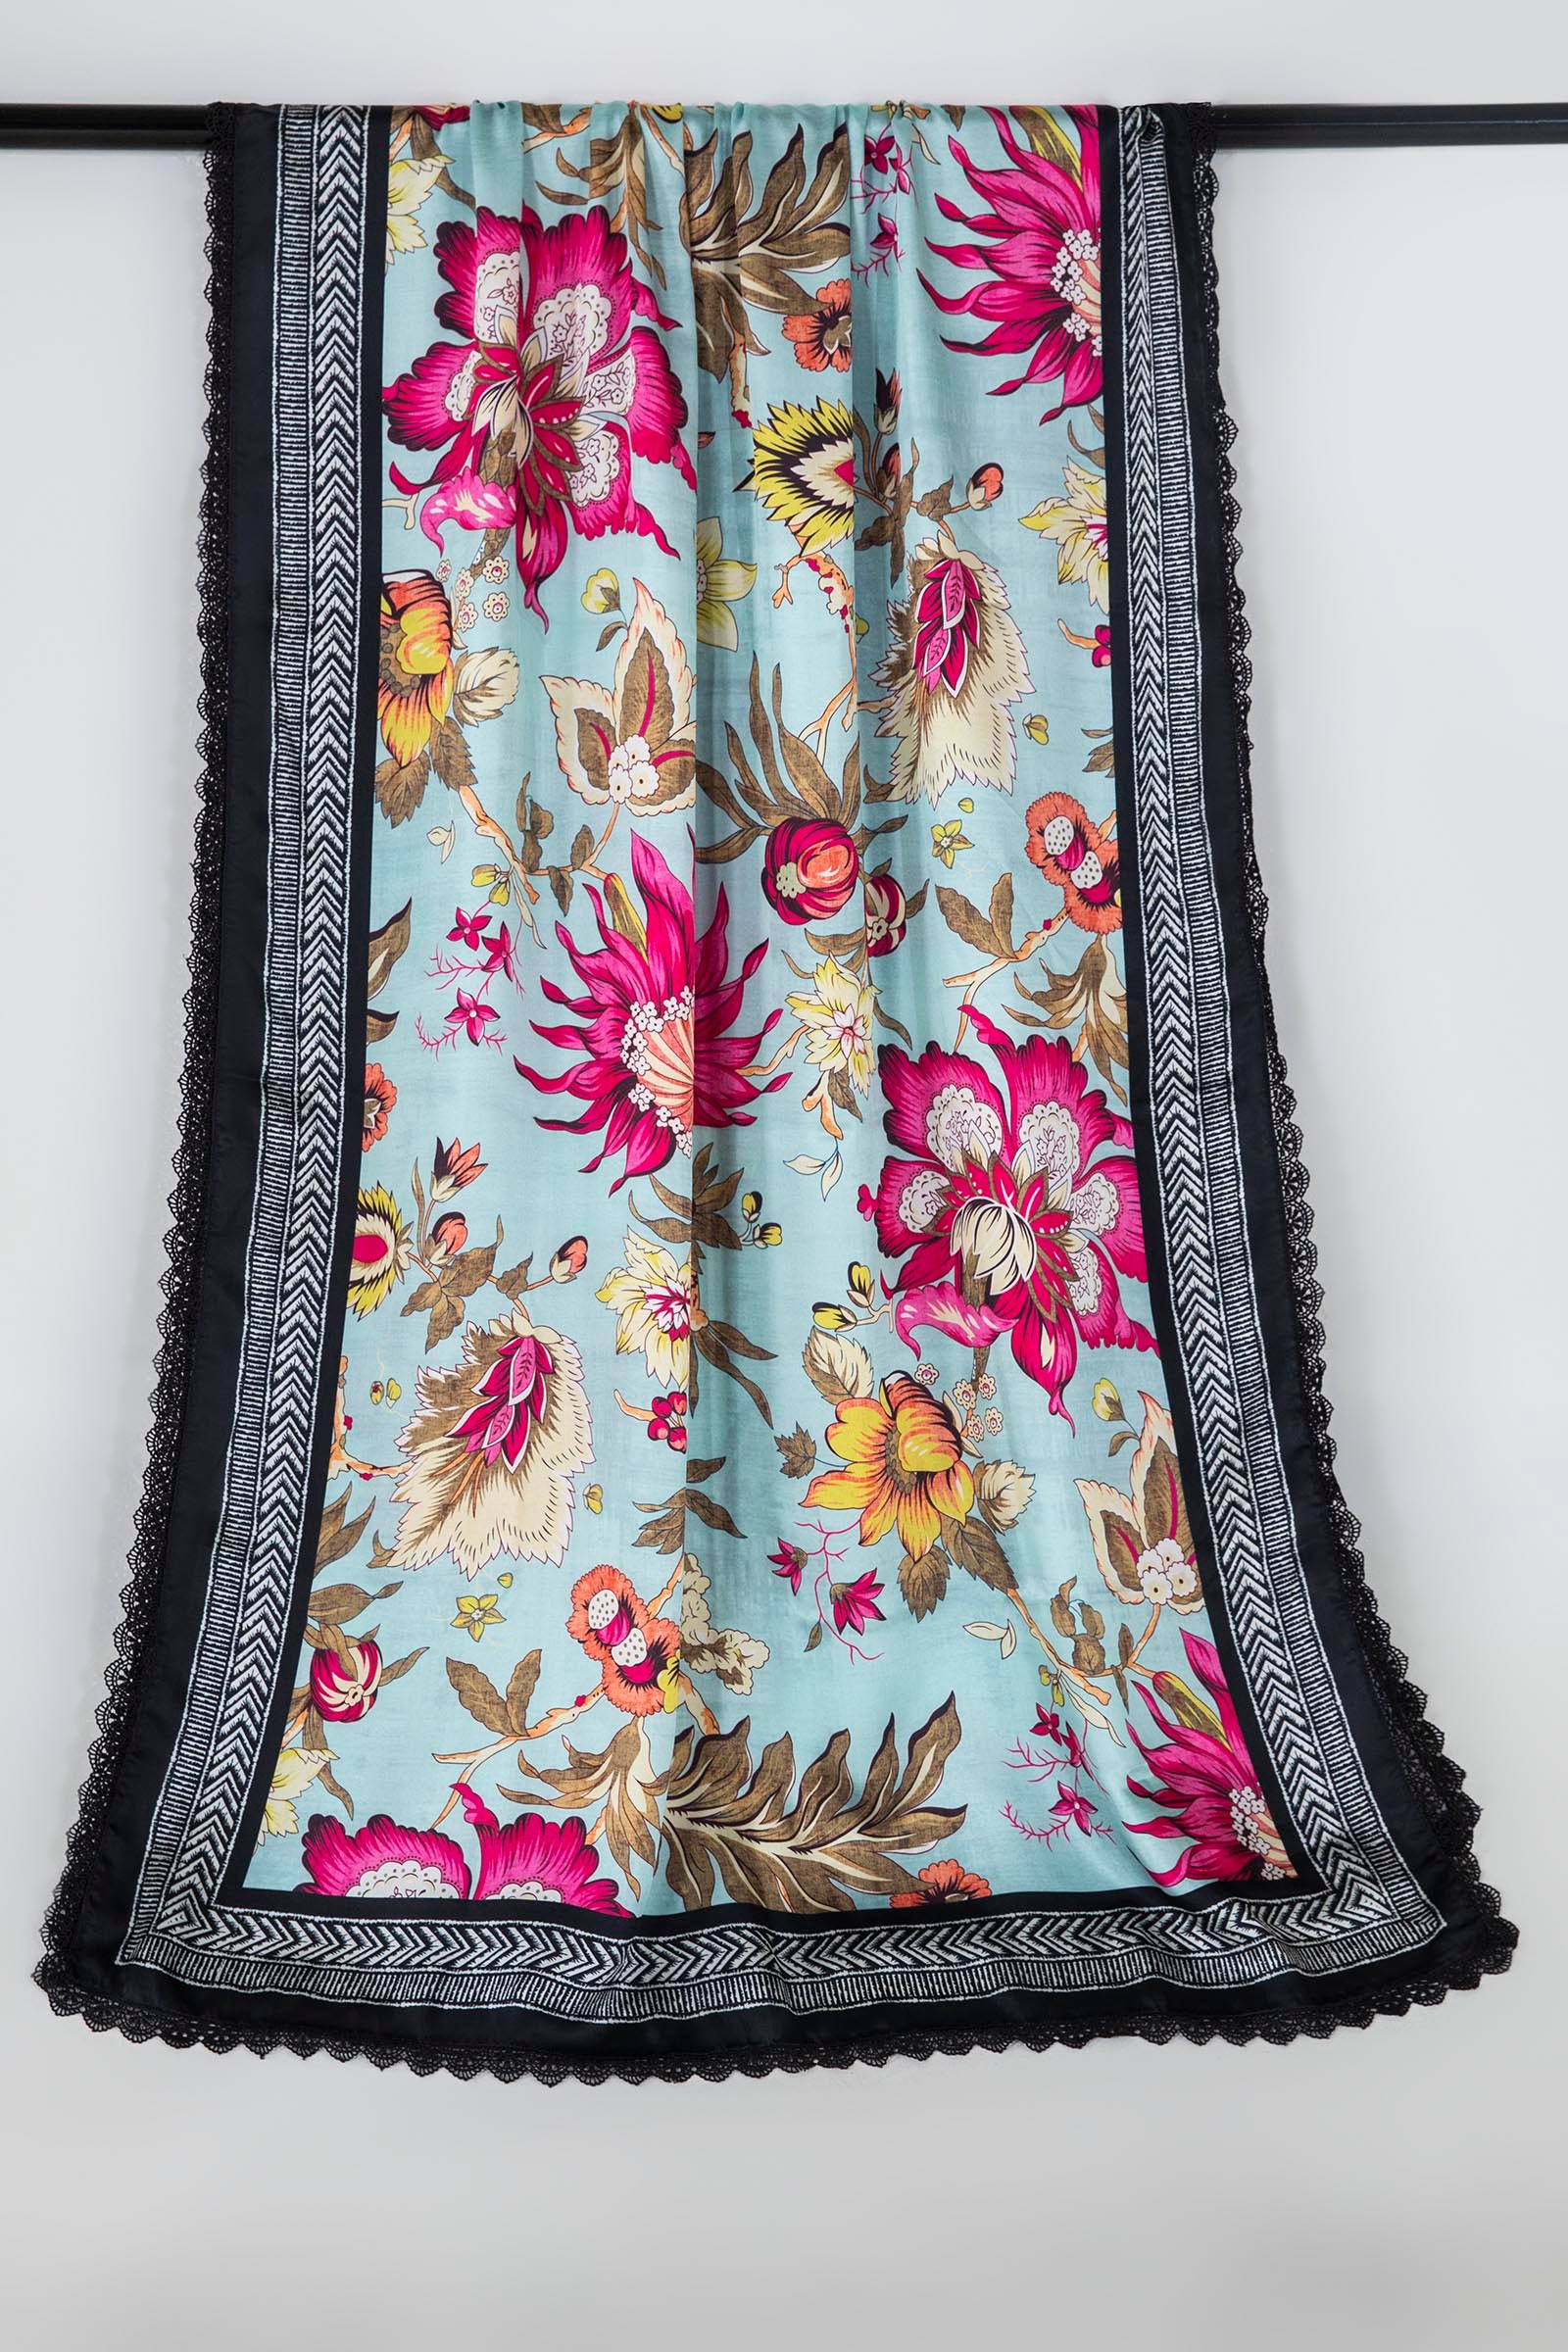
blue multi floral silk scarf